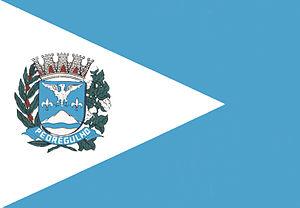
Pedregulho est une municipalité brésilienne de l'État de São Paulo et la Microrégion de Franca.